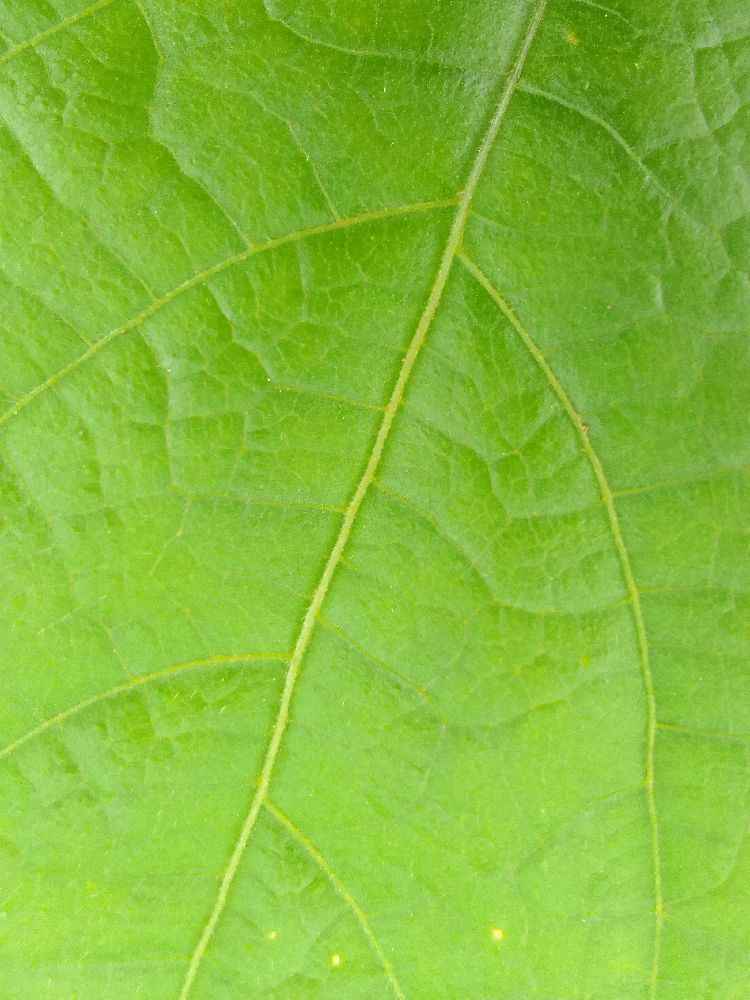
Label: healthy